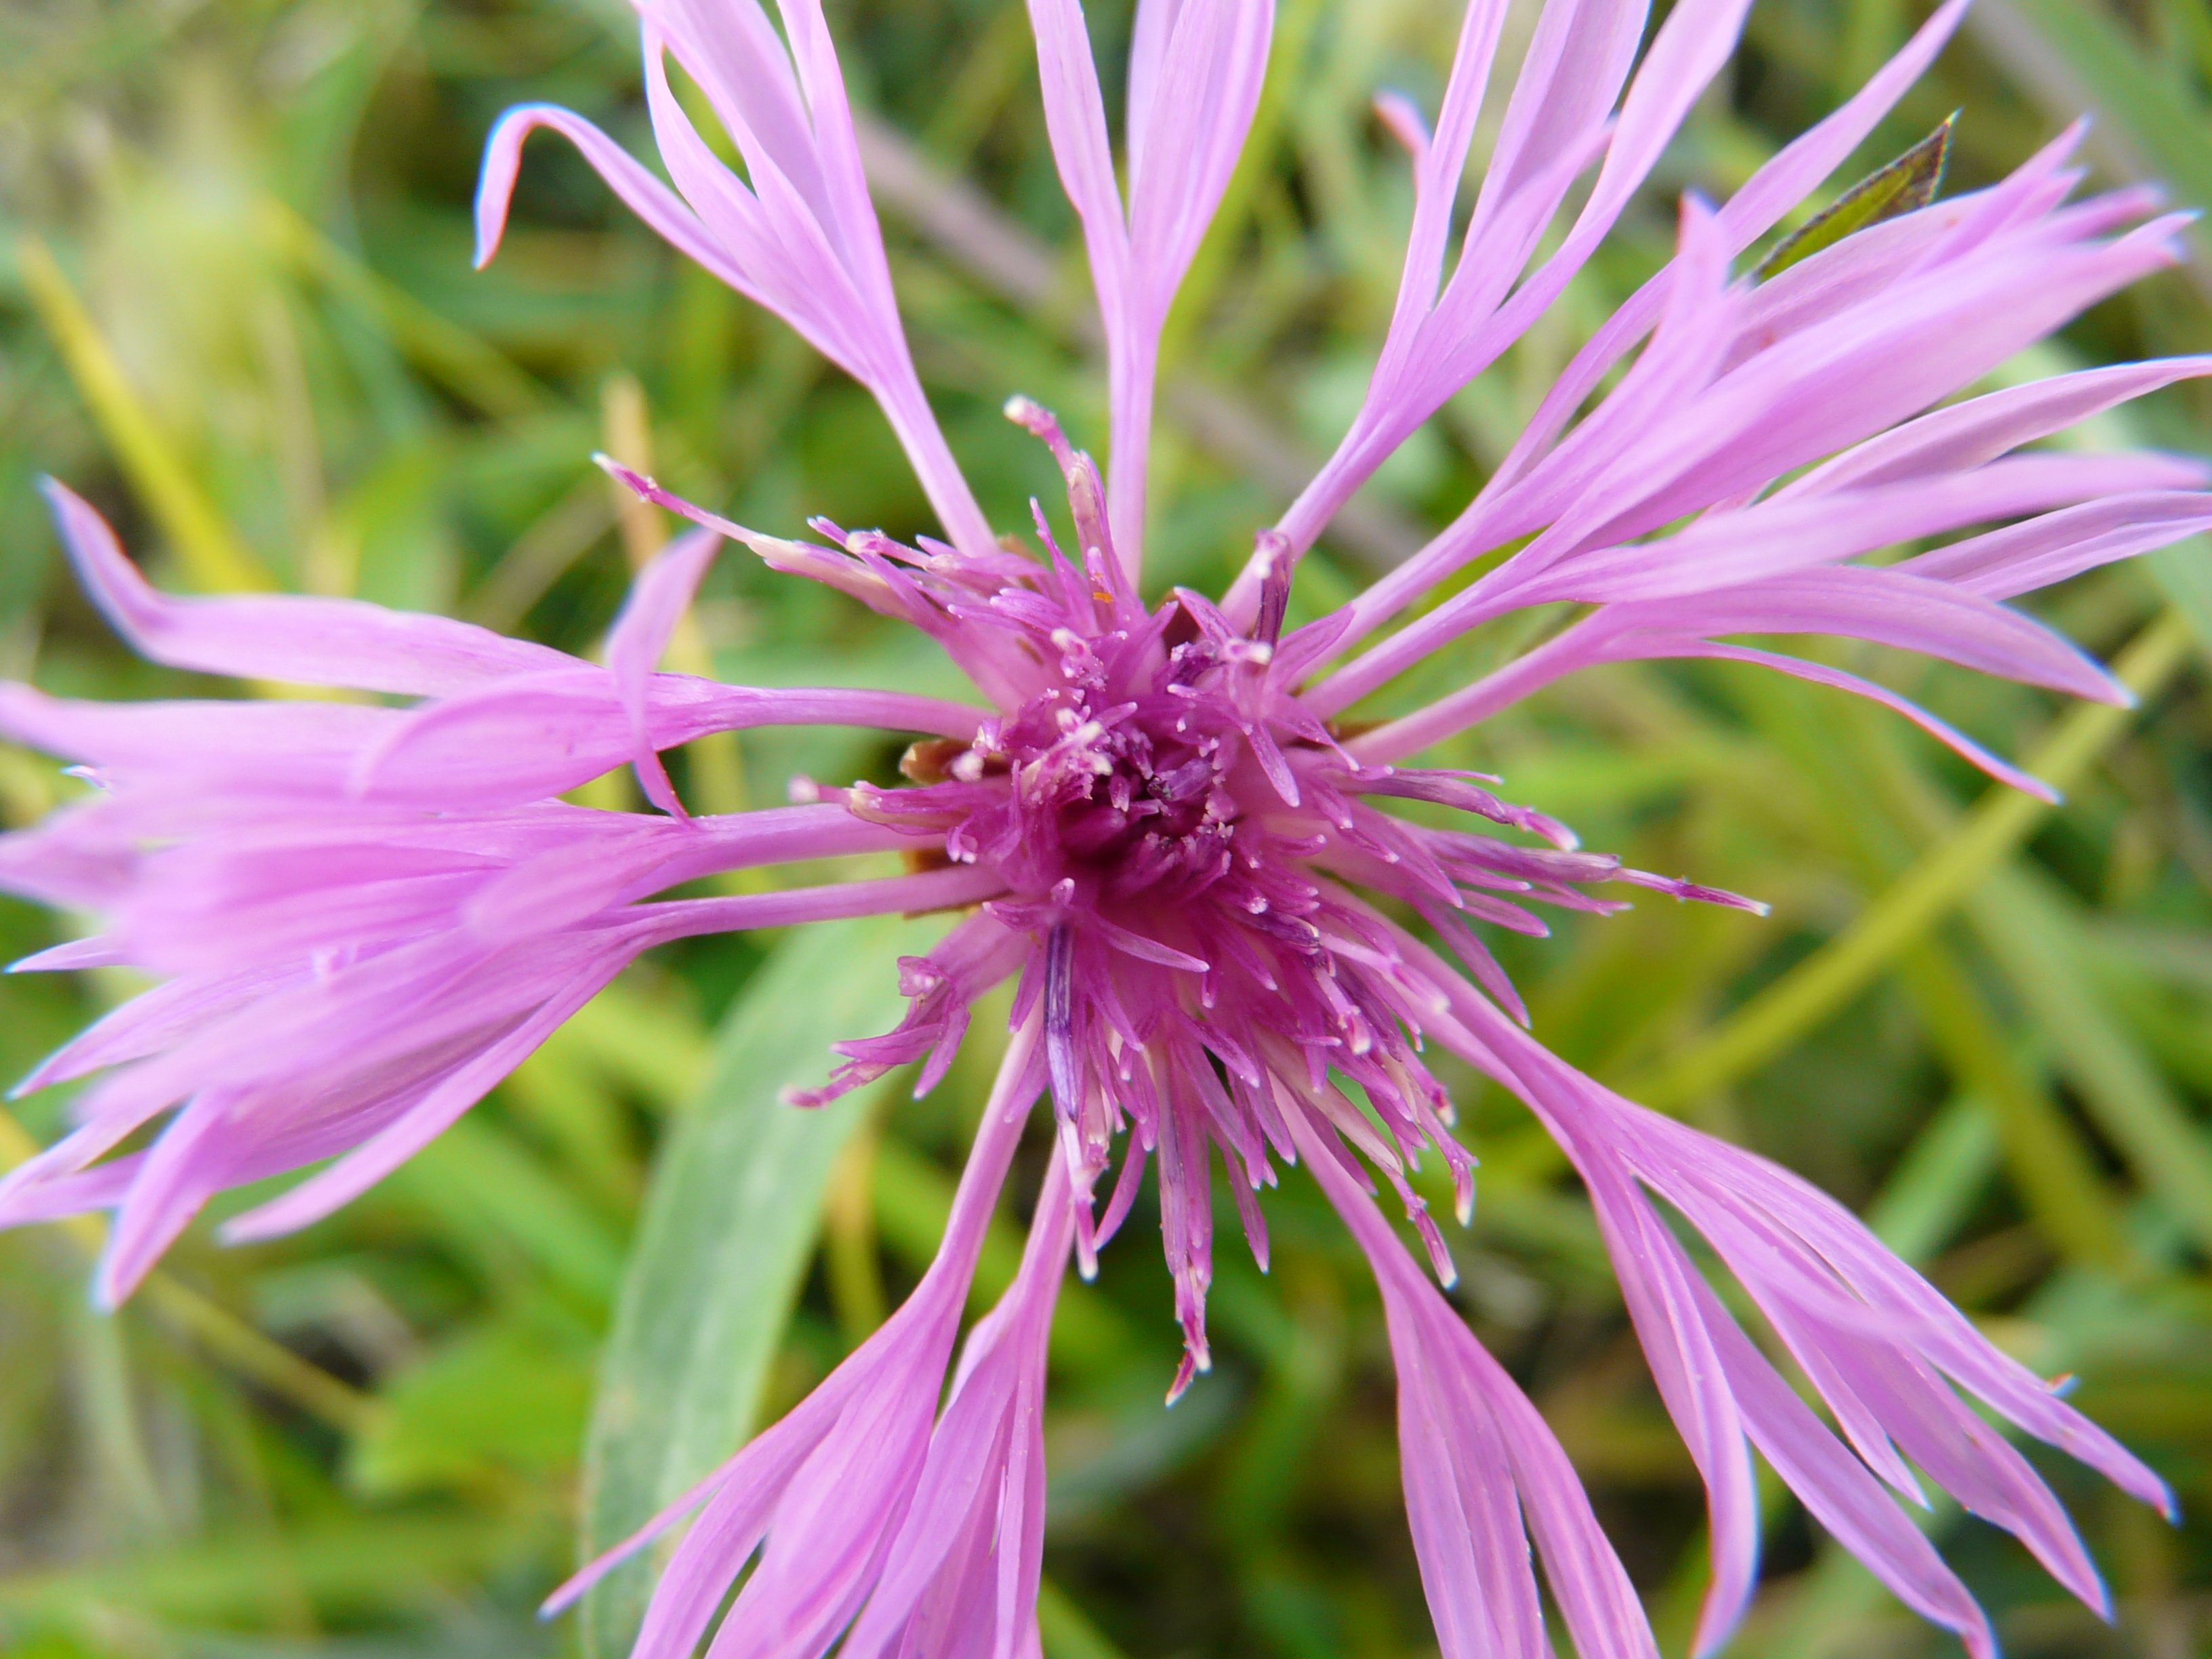
nature, blossom, plant, flower, petal, bloom, herb, produce, botany, flora, wildflower, heide, macro photography, flowering plant, daisy family, land plant, scarlet beebalm